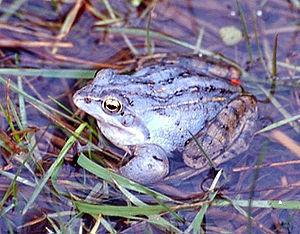
On appelle tourbière ombrotrophe, ou tourbière haute, une zone humide acide et pauvre en minéraux, où flore et faune se sont adaptées à ces conditions extrêmes. Au contraire des marécages ou des tourbières minérotrophes, les tourbières ombrotrophes sont alimentées exclusivement par les précipitations, le brouillard et la fonte des neiges, ainsi que par les sels minéraux transportés par le vent : en cela, elles représentent un type de zone humide spécifique sur le plan hydrologique, écologique et génétique, dont les mousses, accumulées et régénérées au fil des siècles et des millénaires, jouent un rôle essentiel dans la formation de la tourbe.